Stargate

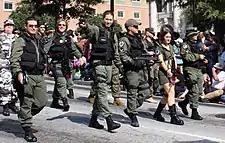
Fans (called "Gaters") posing as SG teams at Dragon Con in 2008

"Stargate SG-1" has won the Saturn Award for "Best Syndicated Television Series" on numerous occasions, and its cast has won similar awards for acting. More recently, it received acclaim for its visual effects, which increased in quality and realism as the show gained a larger budget. On August 21, 2006, the Sci Fi Channel announced that it would not be renewing "Stargate SG-1" for an eleventh season after a series of poor performances in the Nielsen ratings. Many fans were enraged at the news, even creating websites in reaction to exhibit their commitment to the series. Spokesmen for the production have said all options for the continuation of "SG-1" are being considered, including complete digital broadcasting. Executive producer Robert C. Cooper told the fansite GateWorld exclusively that he was working to continue "SG-1". Currently, no network or company has ordered new episodes of "SG-1", so the show is on hold until a new buyer can be found. However, SciFi has attempted to block other networks from taking up the show, citing its original exclusive contract with MGM. "Atlantis" proved to be as successful as "SG-1", with Nielsen ratings and viewership. The "Stargate" franchise in 2009 won a Constellation Award in the category of Outstanding Canadian Contribution to Science Fiction Film or Television in 2008.